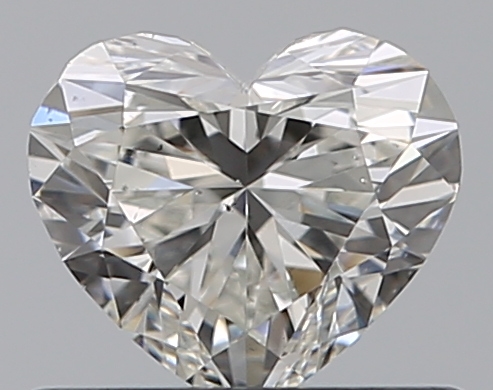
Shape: heart
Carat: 0.51
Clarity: VS2
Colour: G
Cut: EX
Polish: EX
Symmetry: VG
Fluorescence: N
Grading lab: GIA
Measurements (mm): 4.91 x 5.55 x 3.17